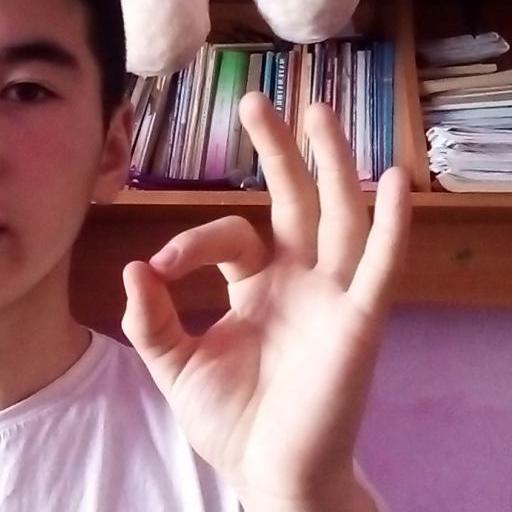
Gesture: ok